Charlotte Aïssé

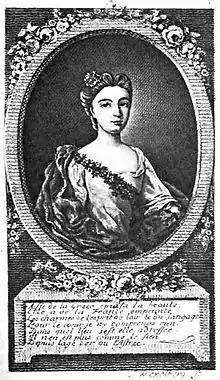
Portrait engraved by F. Wexelberg. It served as the frontispiece of the second edition of the "Lettres de Mademoiselle Aïssé" (Lausanne, 1788).

Her letters to her friend Julie Calandrini (1668–1754), were first published with notes attributed to Voltaire (1787). They were republished the following year and throughout the 19th century. Their recipient was not correctly identified until the 1806 edition.